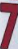
Number: 7